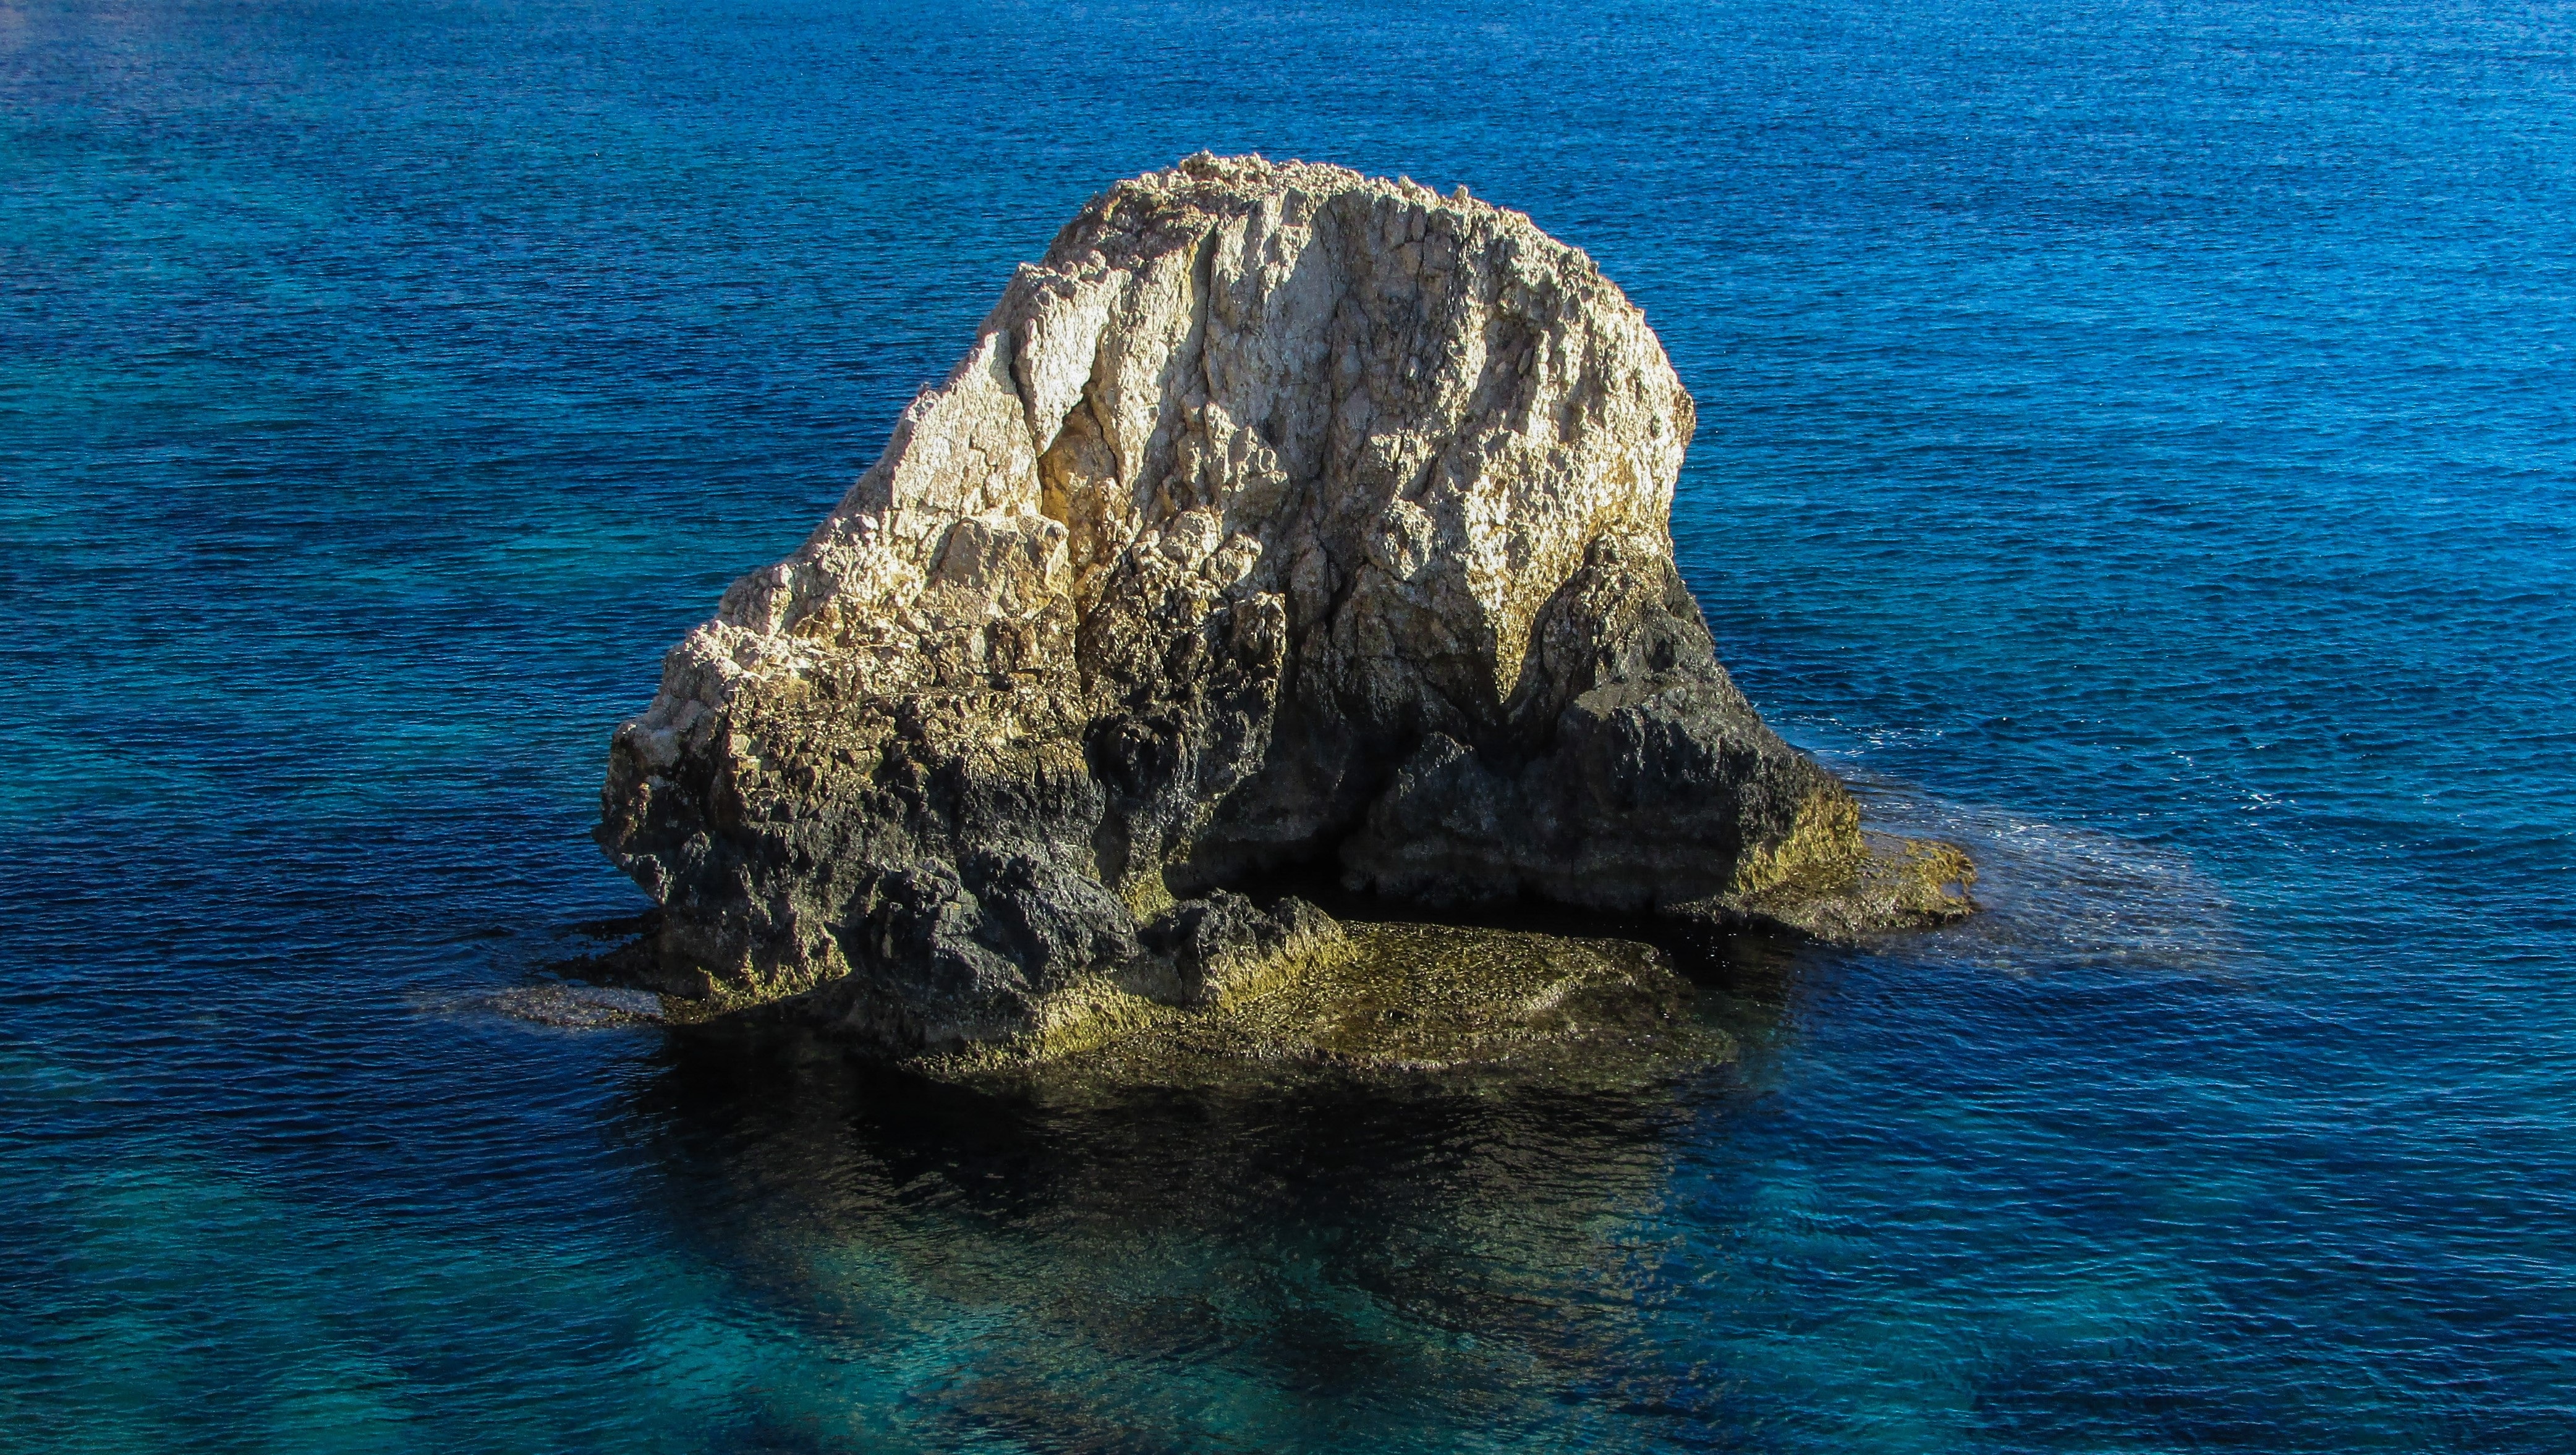
sea, coast, nature, rock, ocean, shore, formation, cliff, tower, scenic, bay, island, blue, stack, terrain, archipelago, rocky coast, cyprus, cape, islet, landform, ayia napa, nature landscape, geographical feature